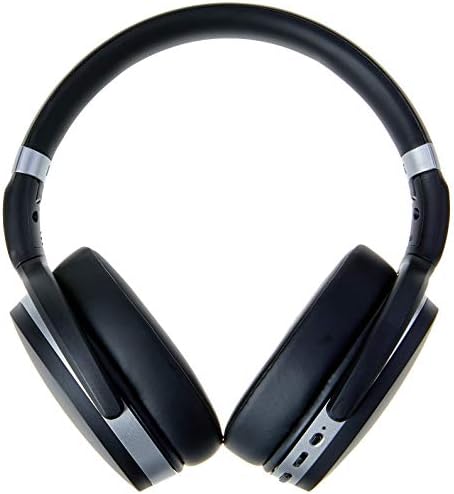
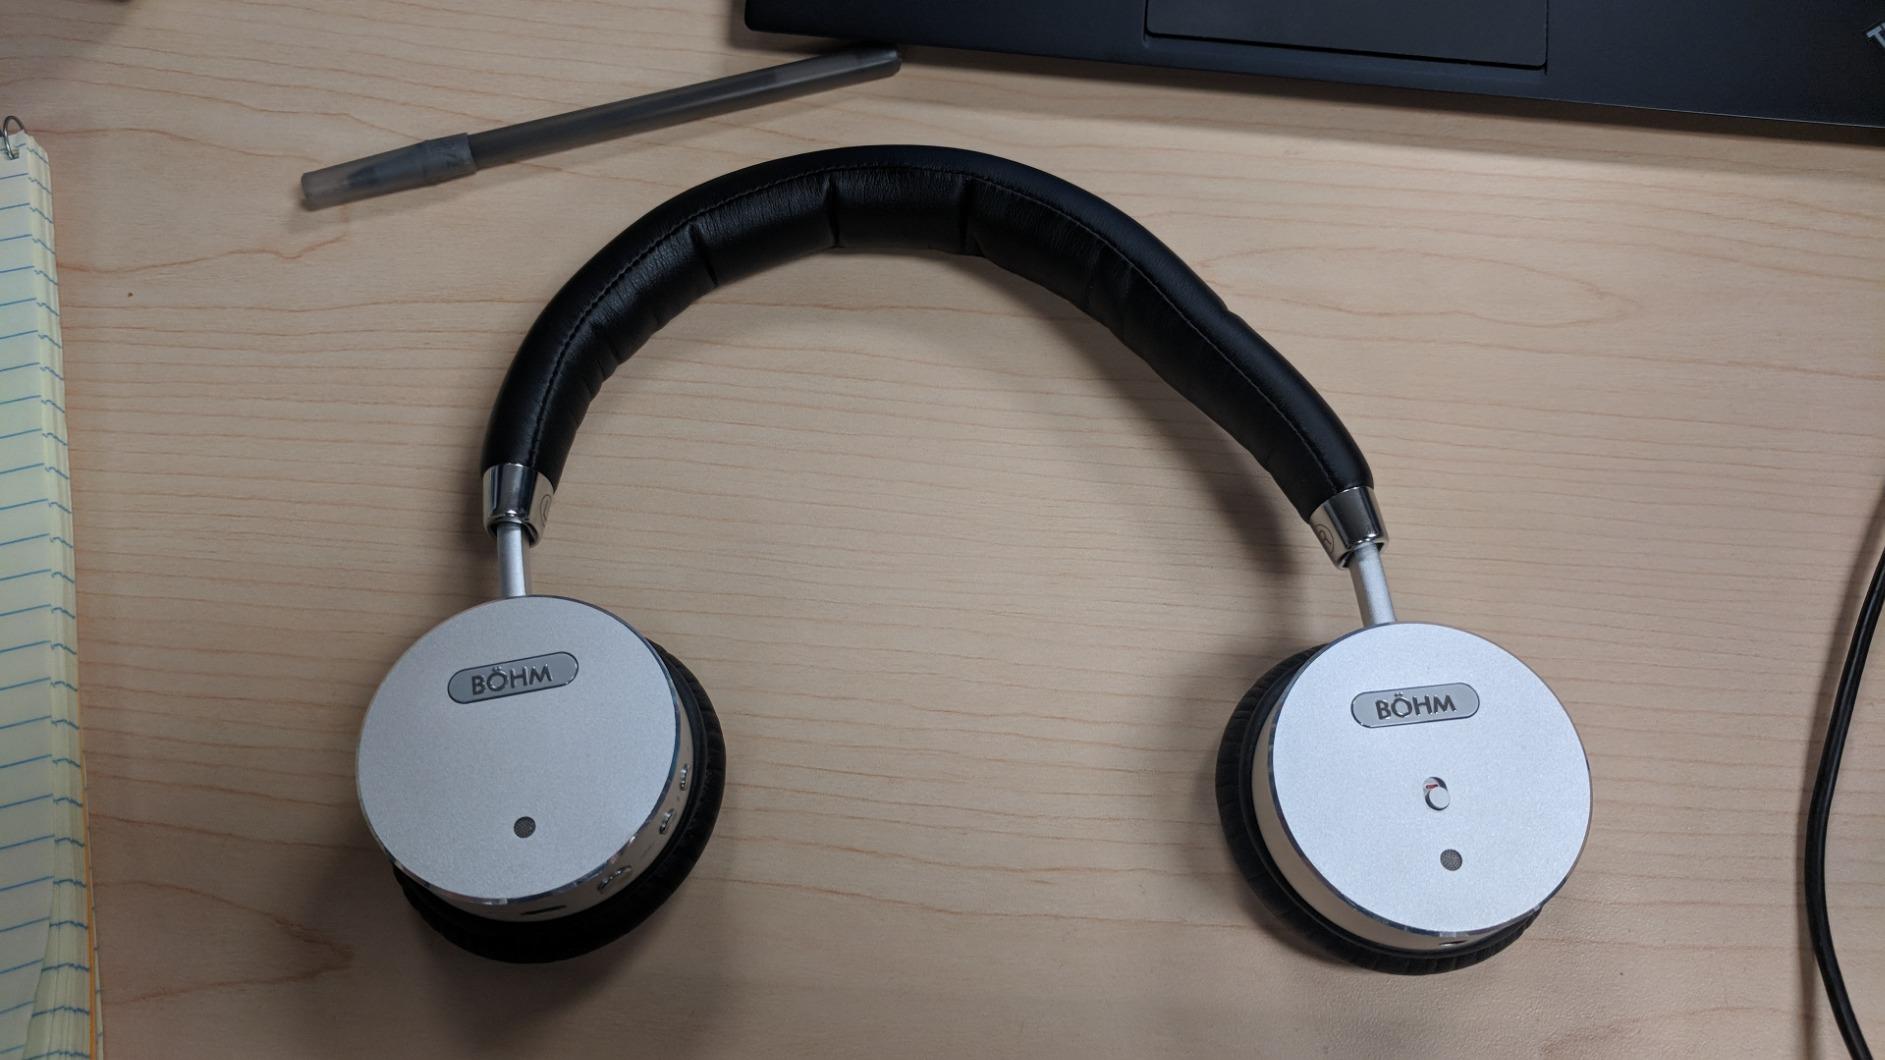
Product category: headphones
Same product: no